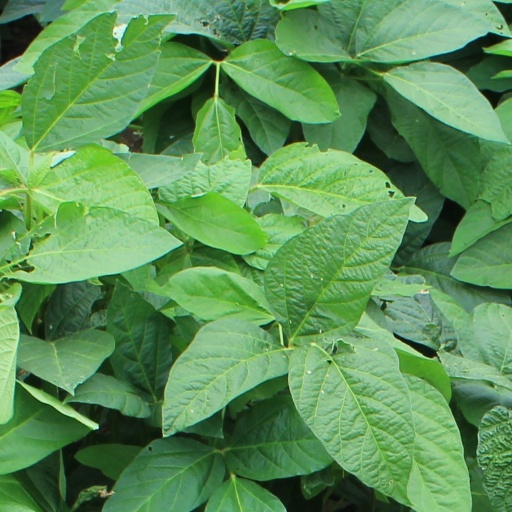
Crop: soybean